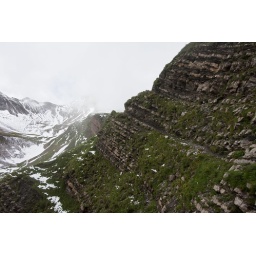
Probably the easiest blue train in Switzerland.